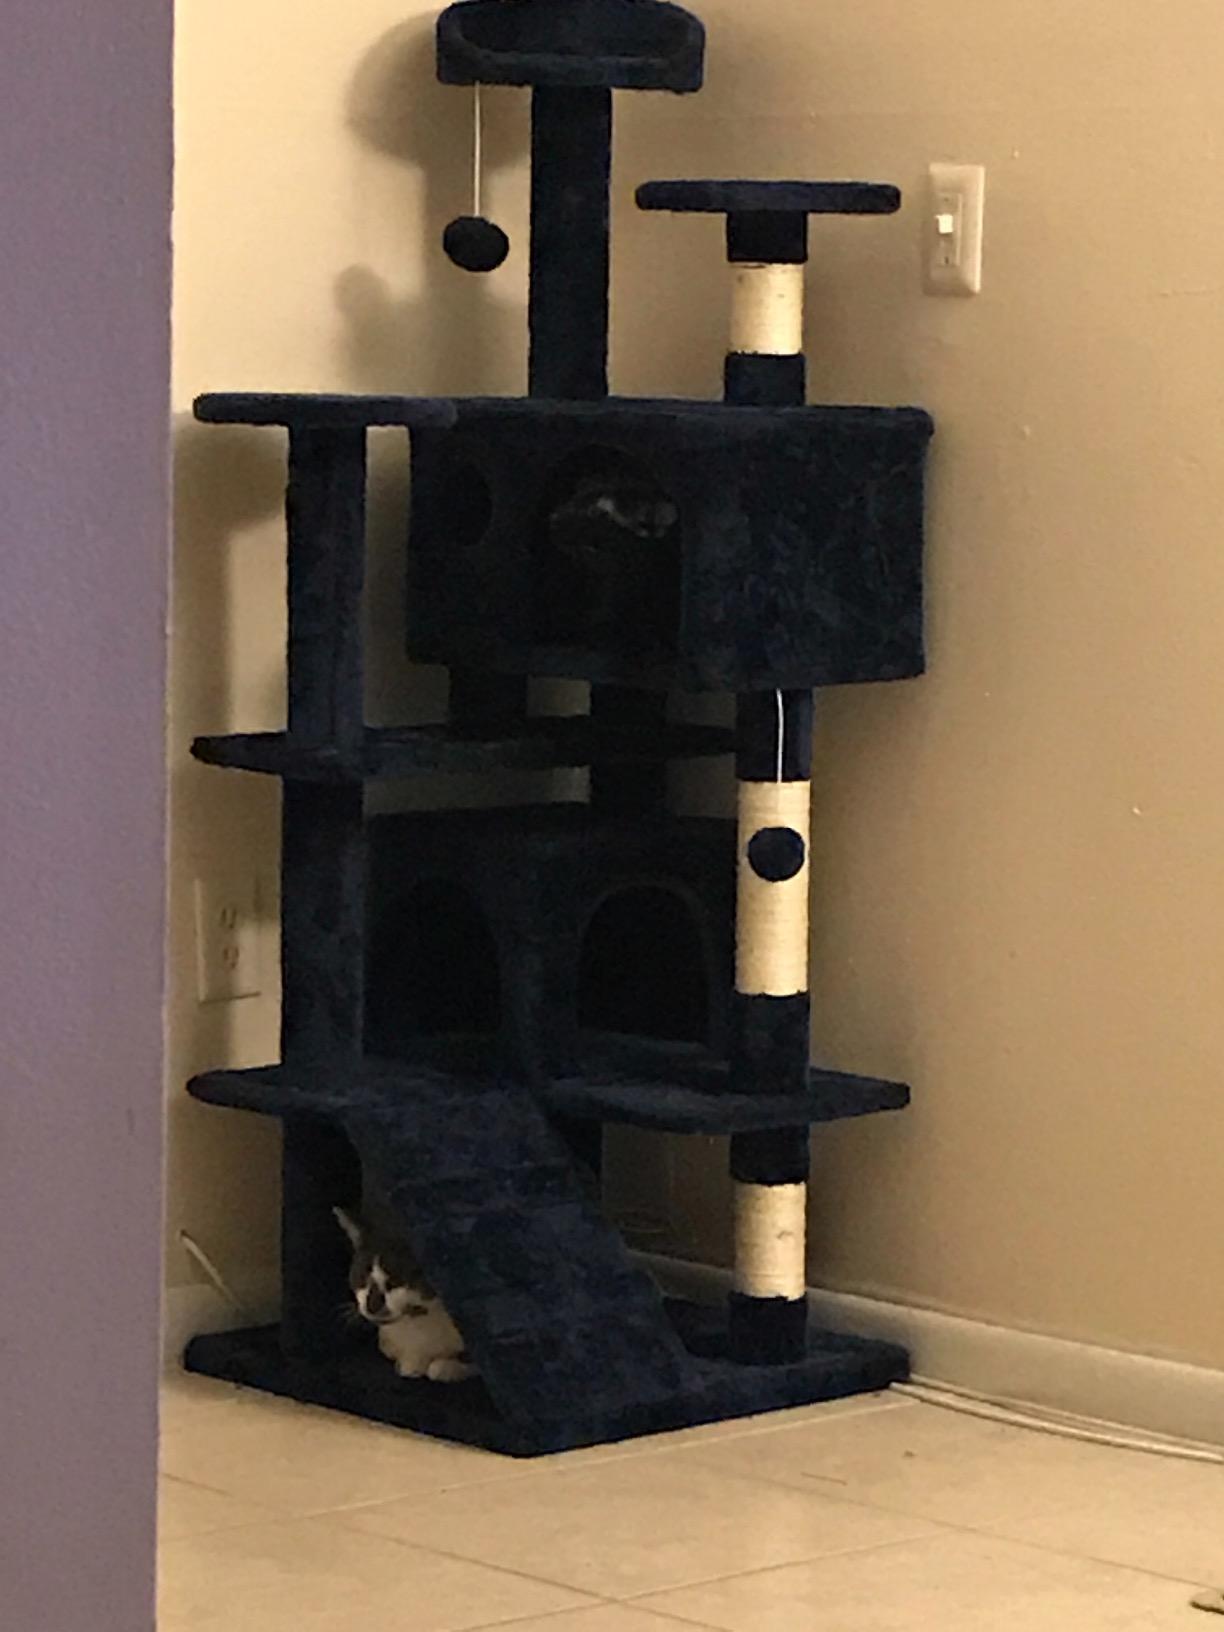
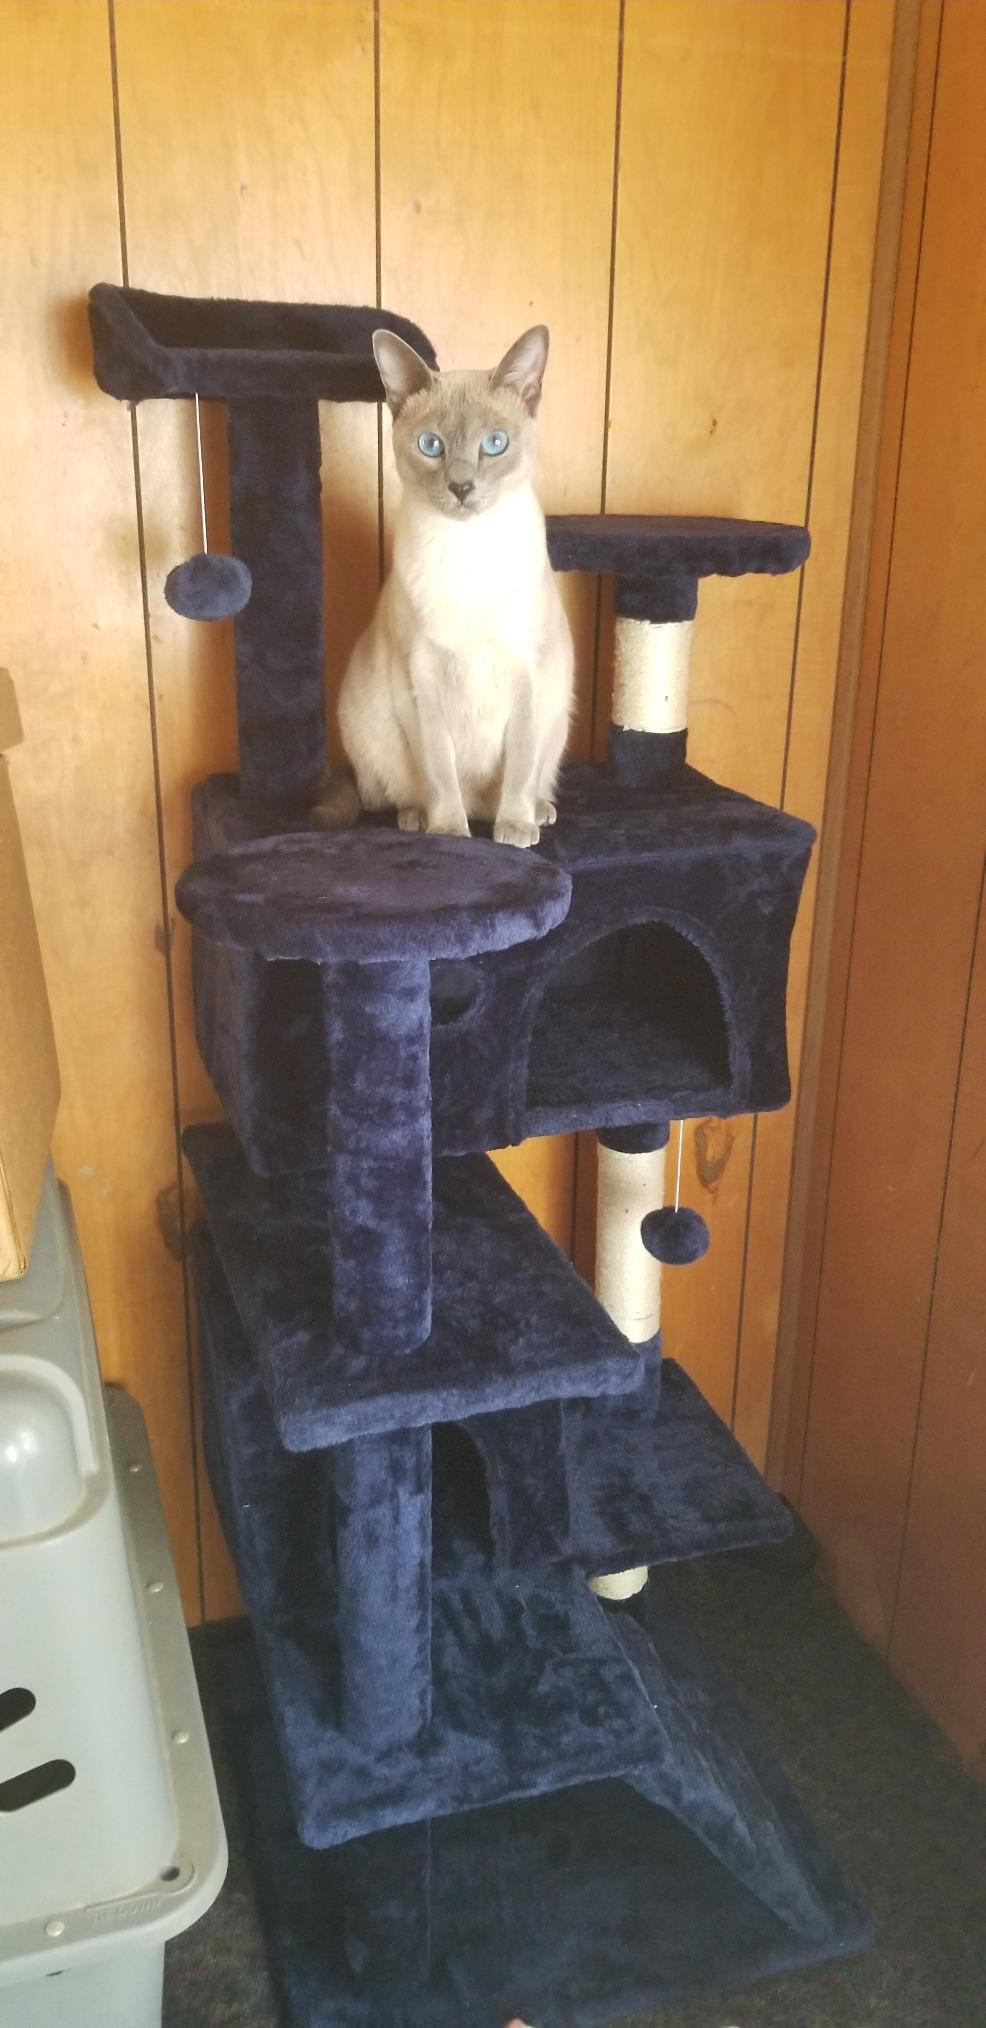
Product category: items_cat tree
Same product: yes